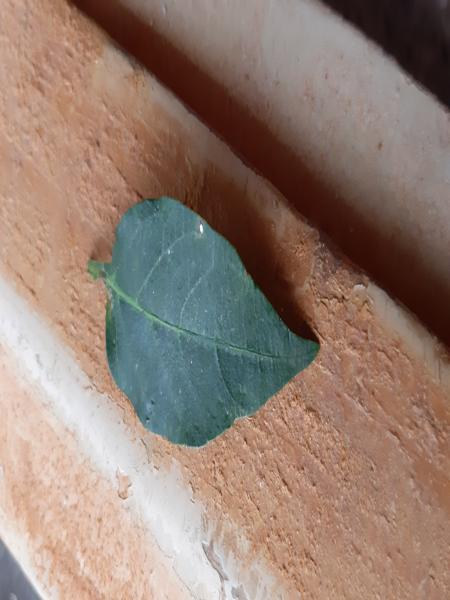
Plant: Chilly